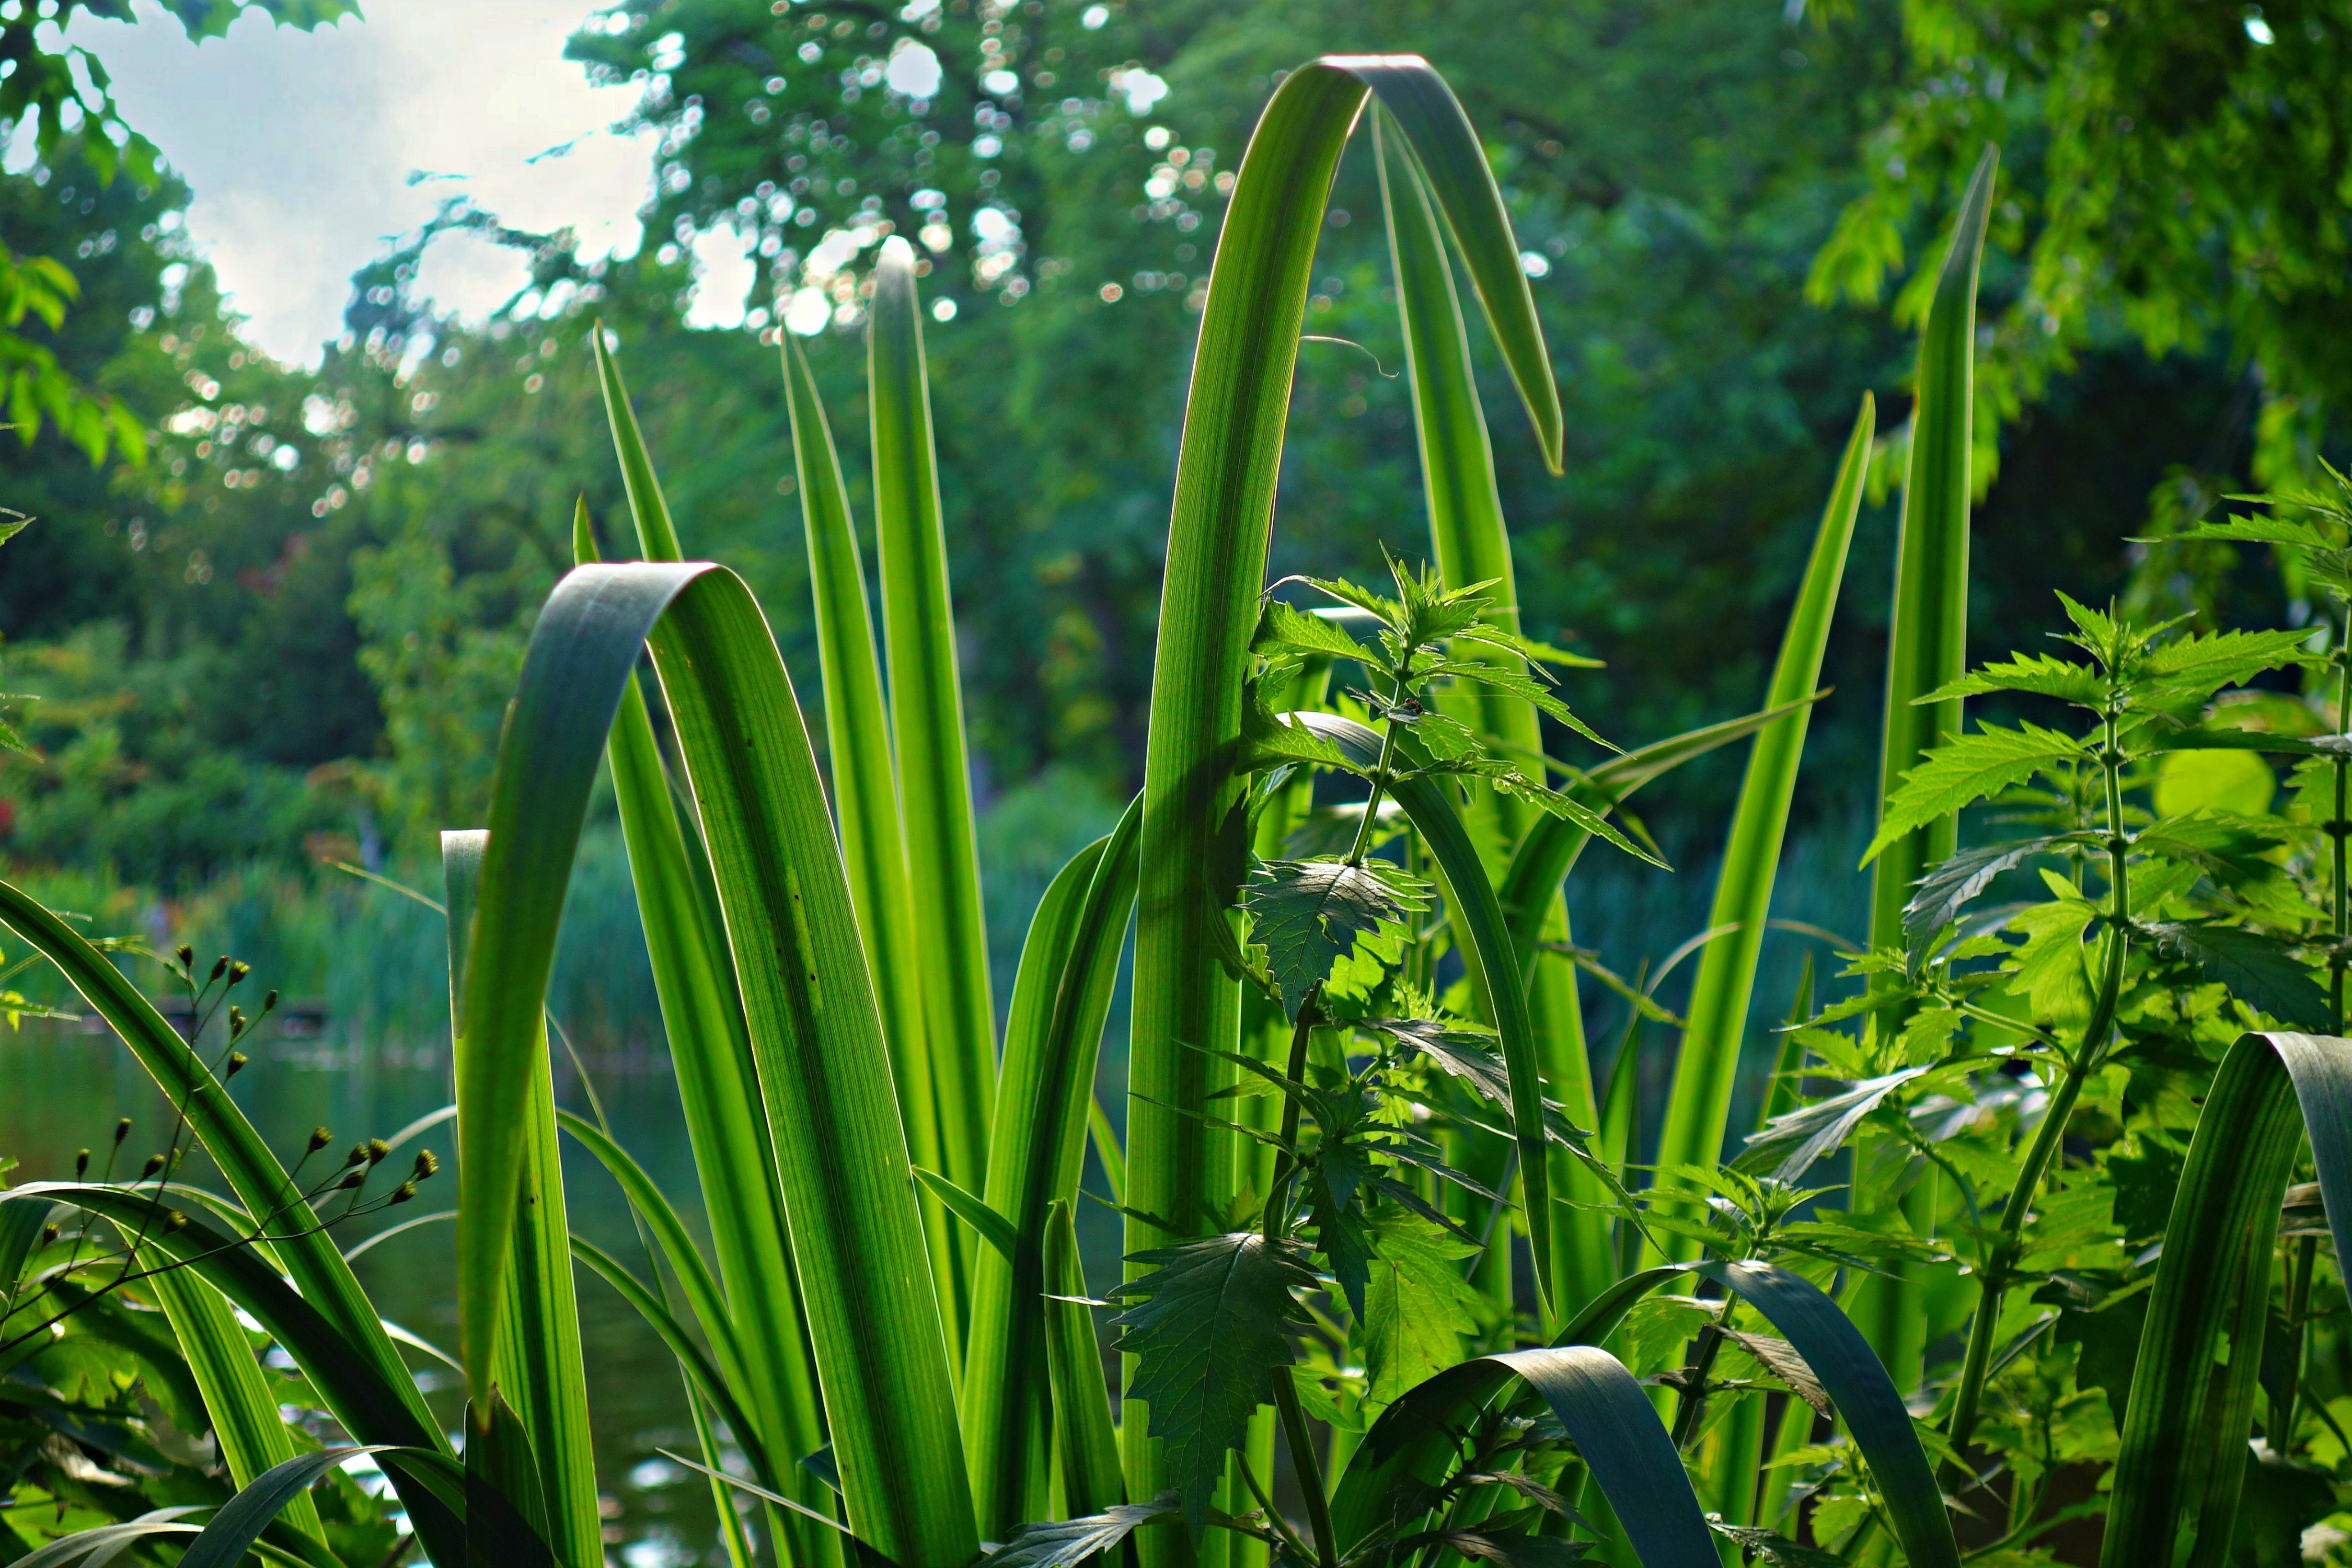
water, nature, forest, grass, plant, field, lawn, meadow, flower, green, jungle, crop, botany, aquatic, agriculture, garden, flora, vegetation, rainforest, rush, blade, habitat, water plant, flowering plant, natural environment, grass family, plant stem, land plant